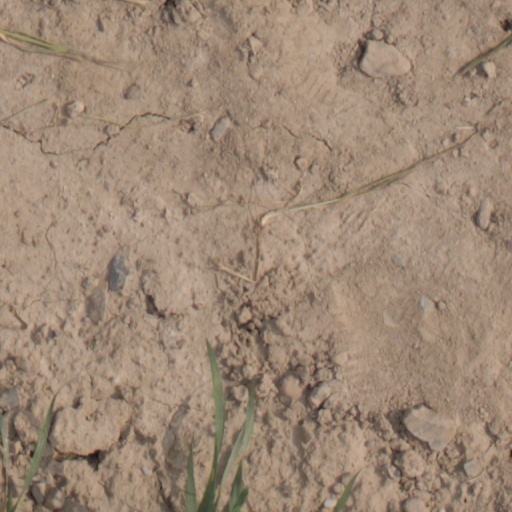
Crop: wheat